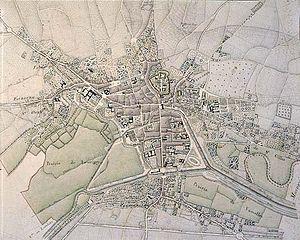
Cet article traite de l'histoire de Caen.
Le pavillon des sociétés savantes, également appelé par le passé « Pavillon de la foire » ou « Musée Langlois », est un bâtiment construit à Caen au XVIIIᵉ siècle, à l'origine pour abriter les échevins de la ville lors des foires.
Caen est une commune française du Nord-Ouest de la France en Normandie. Préfecture du département du Calvados, elle était jusqu'au 1ᵉʳ janvier 2016 le chef-lieu de l'ancienne région Basse-Normandie. Depuis 2016, elle est le siège du conseil régional de Normandie et donc la capitale politique de la région tandis que Rouen avec le siège de la préfecture est la capitale administrative. La Normandie présente donc, à l'instar de la Bourgogne - Franche-Comté, la particularité de posséder une gouvernance « bicéphale ».
Caen, capitale de la Basse-Normandie, abrita de nombreuses familles nobles et bourgeoises qui se firent construire des hôtels particuliers. Les bombardements de 1944 en détruisirent une grande partie, notamment dans le quartier Saint-Jean. Toutefois, on peut encore en admirer un certain nombre dans les différents quartiers qui composent le centre de la cité. Chacun peut être replacé dans le contexte urbain qui l'a vu naître. Les différents types d'hôtel particulier permettent de retracer l’histoire de l’urbanisme caennais d'avant-guerre.